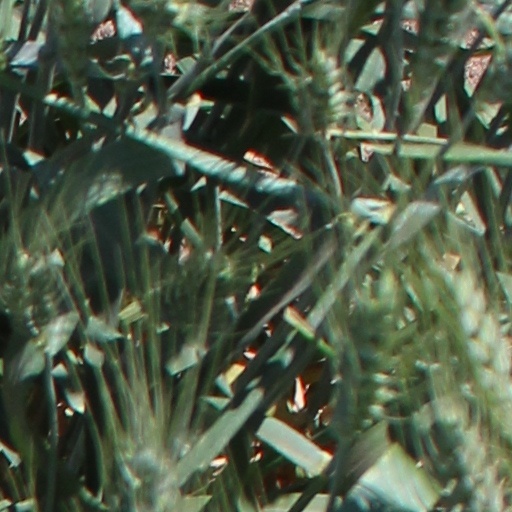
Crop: wheat